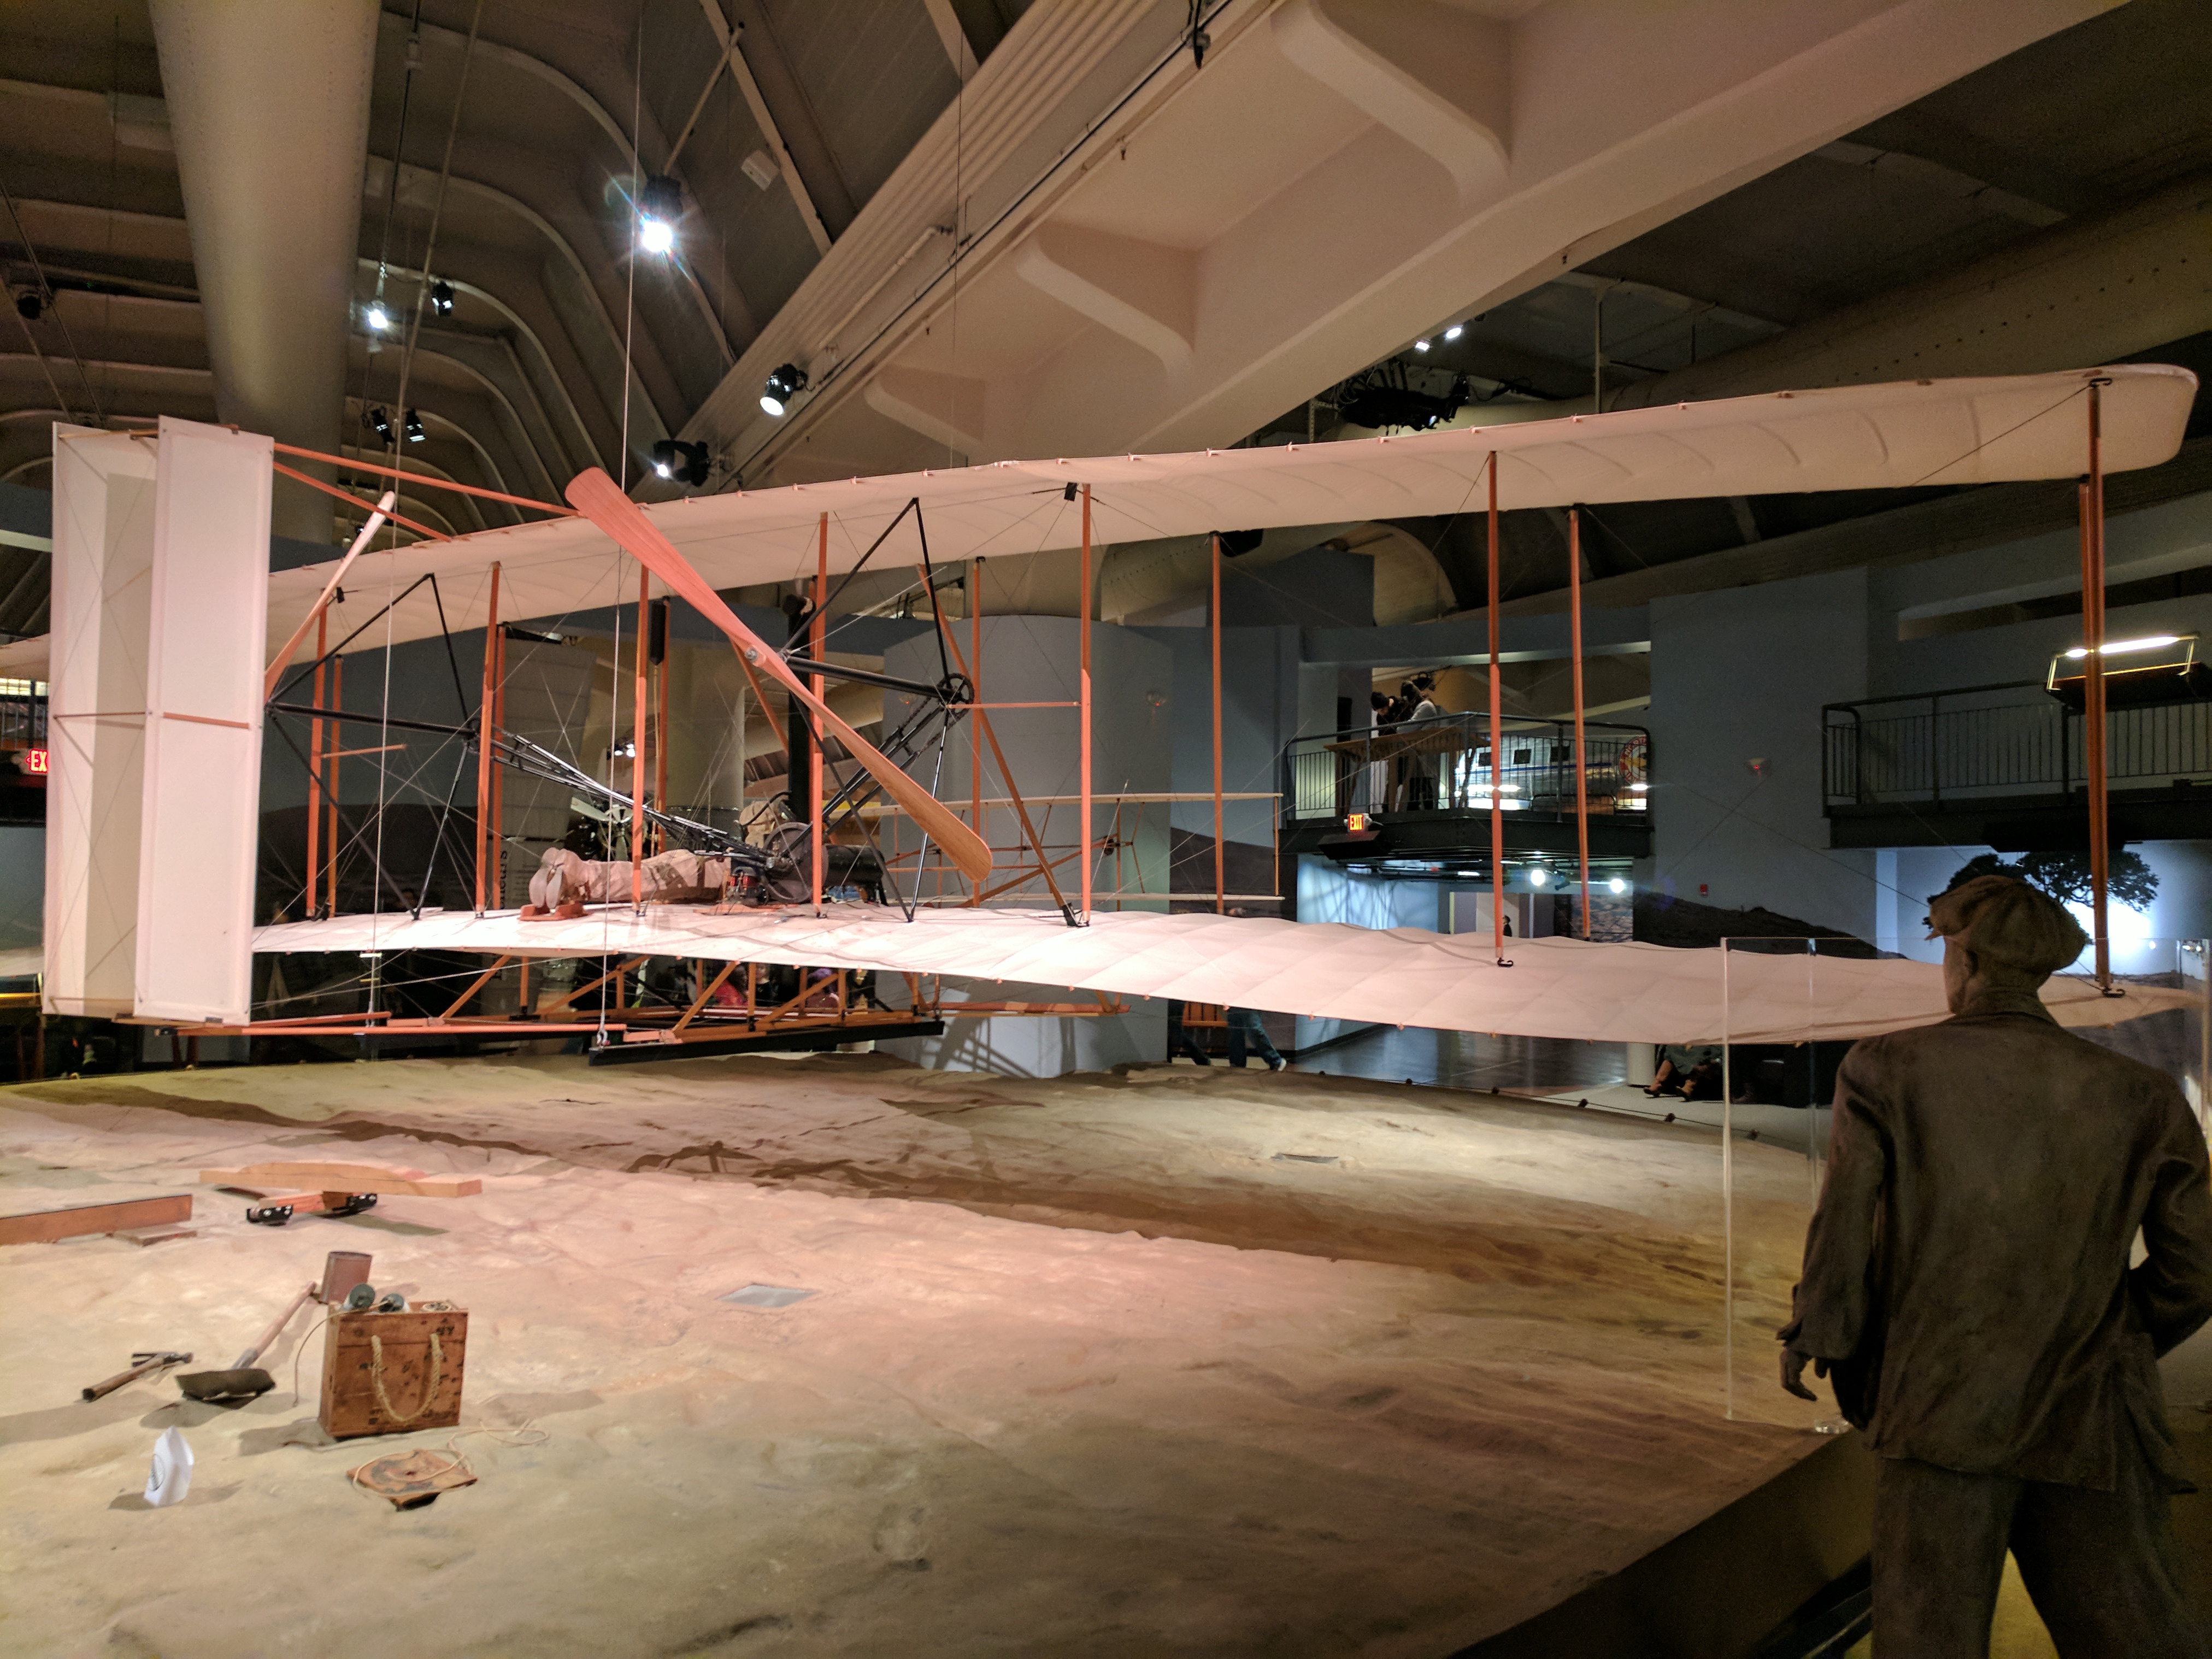
ford, museum, car, cars, auto, automobile, automobiles, machine, machines, truck, trucks, tractor, tractors, plane, planes, architecture, hangar, beam, building, aerospace engineering, space